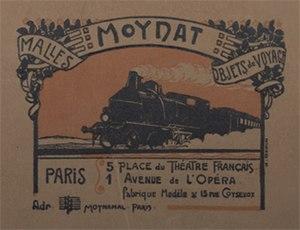
Logotype Moynat par Henri Rapin
Moynat est un des plus anciens malletiers français. Son premier atelier a été fondé en 1849 par les artisans layetiers-emballeurs Octavie et François Coulembier. Ils s'associent plus tard à la marchande Pauline Moynat, qui a ouvert une boutique avenue de l'Opéra. La maison a été l'un des principaux noms de la maroquinerie de luxe de son époque. Connue pour son savoir-faire traditionnel dans la réalisation des articles de voyage sur mesure, le malletier est devenu célèbre notamment grâce à ses créations destinées au monde automobile, ainsi que ses innovations, qui ont rendu les malles plus légères et imperméables, et ses participations remarquées aux expositions universelles. La société actuelle porte le nom de Moynat Paris Sas.